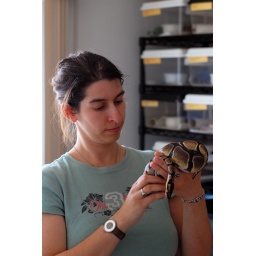
Jennifer in the snake room with our male ball python, Sam.